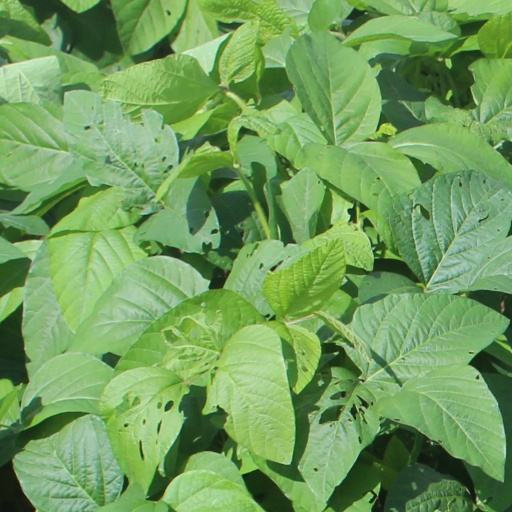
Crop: soybean